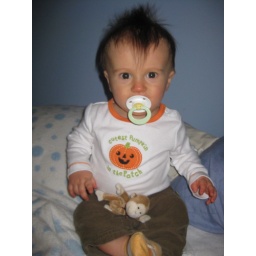
cute boy in cute shirt from Aunt Beth